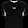
Label: T - shirt / top